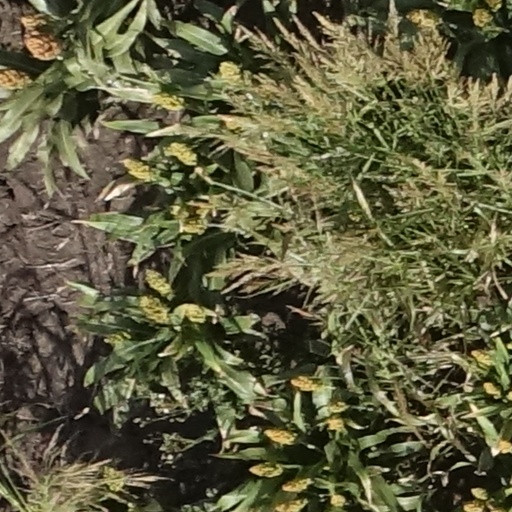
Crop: sorghum